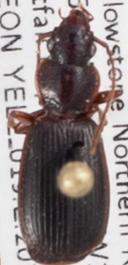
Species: Cymindis cribricollis
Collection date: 2018-07-26
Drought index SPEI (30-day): -1.348
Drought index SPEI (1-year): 1.834
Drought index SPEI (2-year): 1.01